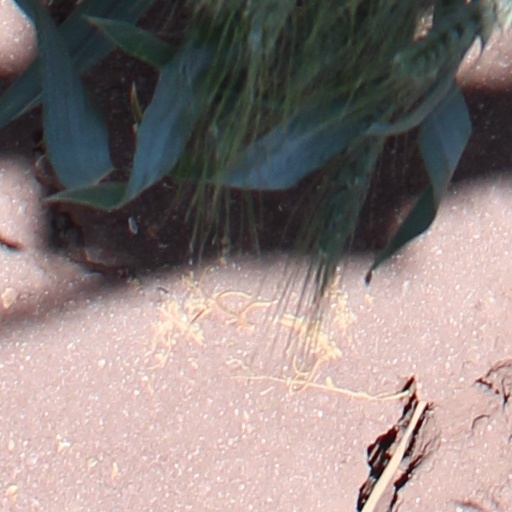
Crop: wheat